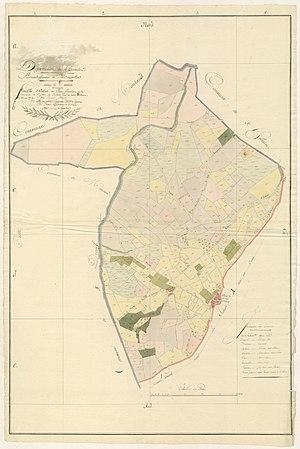
Saint-Jean-de-Cornies. - Cadastre napoléonien
Saint-Jean-de-Cornies est une commune française située dans le département de l'Hérault en région Occitanie.